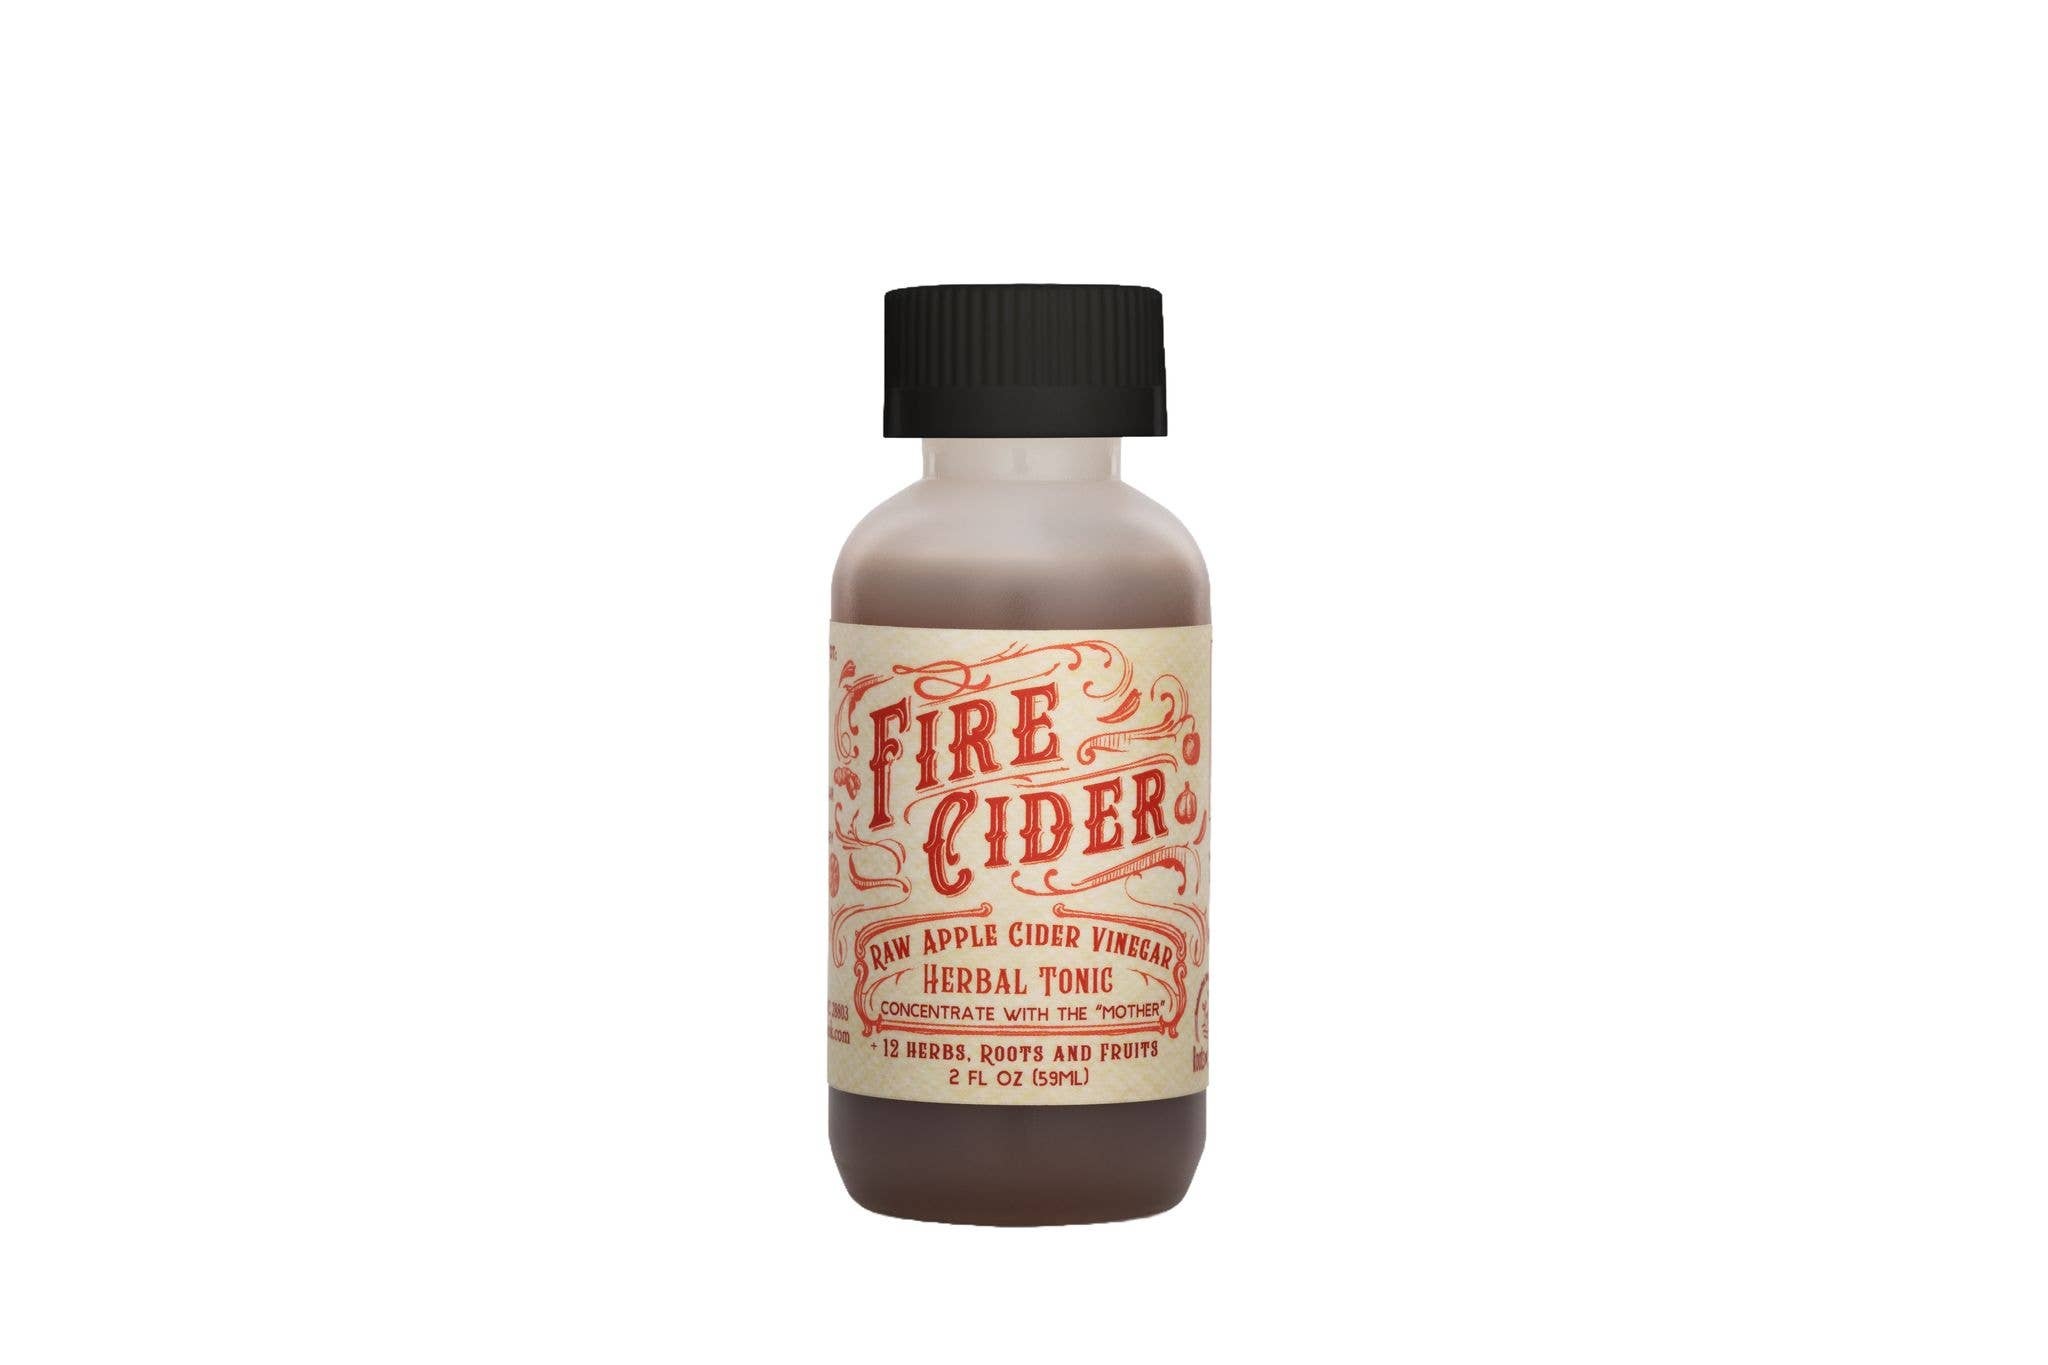
Fire Cider - 2OZ
Brand: Roots And Leaves
Raw, Undiluted, Cold Pressed Apple Cider Vinegar with the "mother". Infused with 12 herbs, roots and fruits for the ultimate gut health daily tonic shot. We infuse the herbs, fruits, vegetables and roots for 4 weeks. This product is NEVER HEATED and completely raw. All ingredients are organic and it is shelf stable for two years. Full ingredient list: Raw Organic Apple Cider Vinegar with the "mother" , Organic Oranges, Organic Onions, Organic Turmeric, Organic Garlic, Organic Astragalus, Organic Ginger, Organic Thyme, Organic Lemons, Organic Rosemary, Organic Peppercorns, Organic Horseradish, Organic chili pepper, Raw unfiltered honey, Dash of pepper for absorption, Himalayan Sea Salt
Category: Food, Beverages & Tobacco > Beverages > Vinegar Drinks